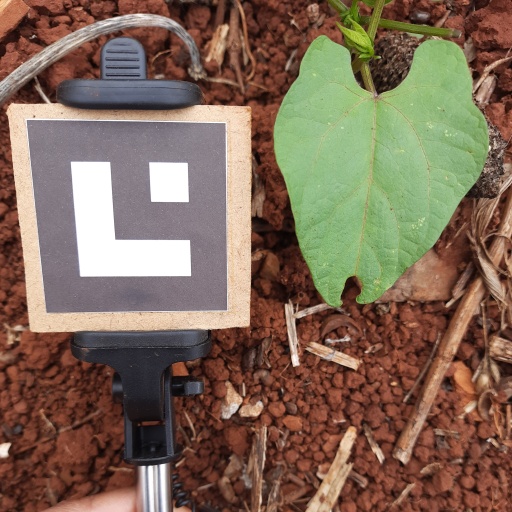
Observations: flat surface, eating holes in the edge, under shade